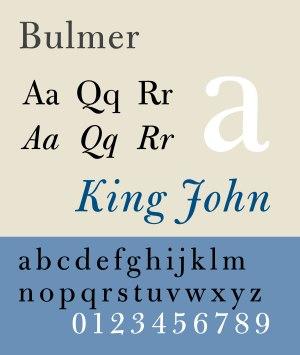
George Nicol est un libraire et éditeur actif à Londres au XVIIIᵉ siècle.